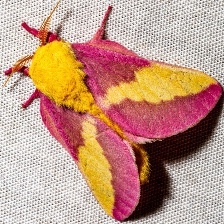
Species: ROSY MAPLE MOTH